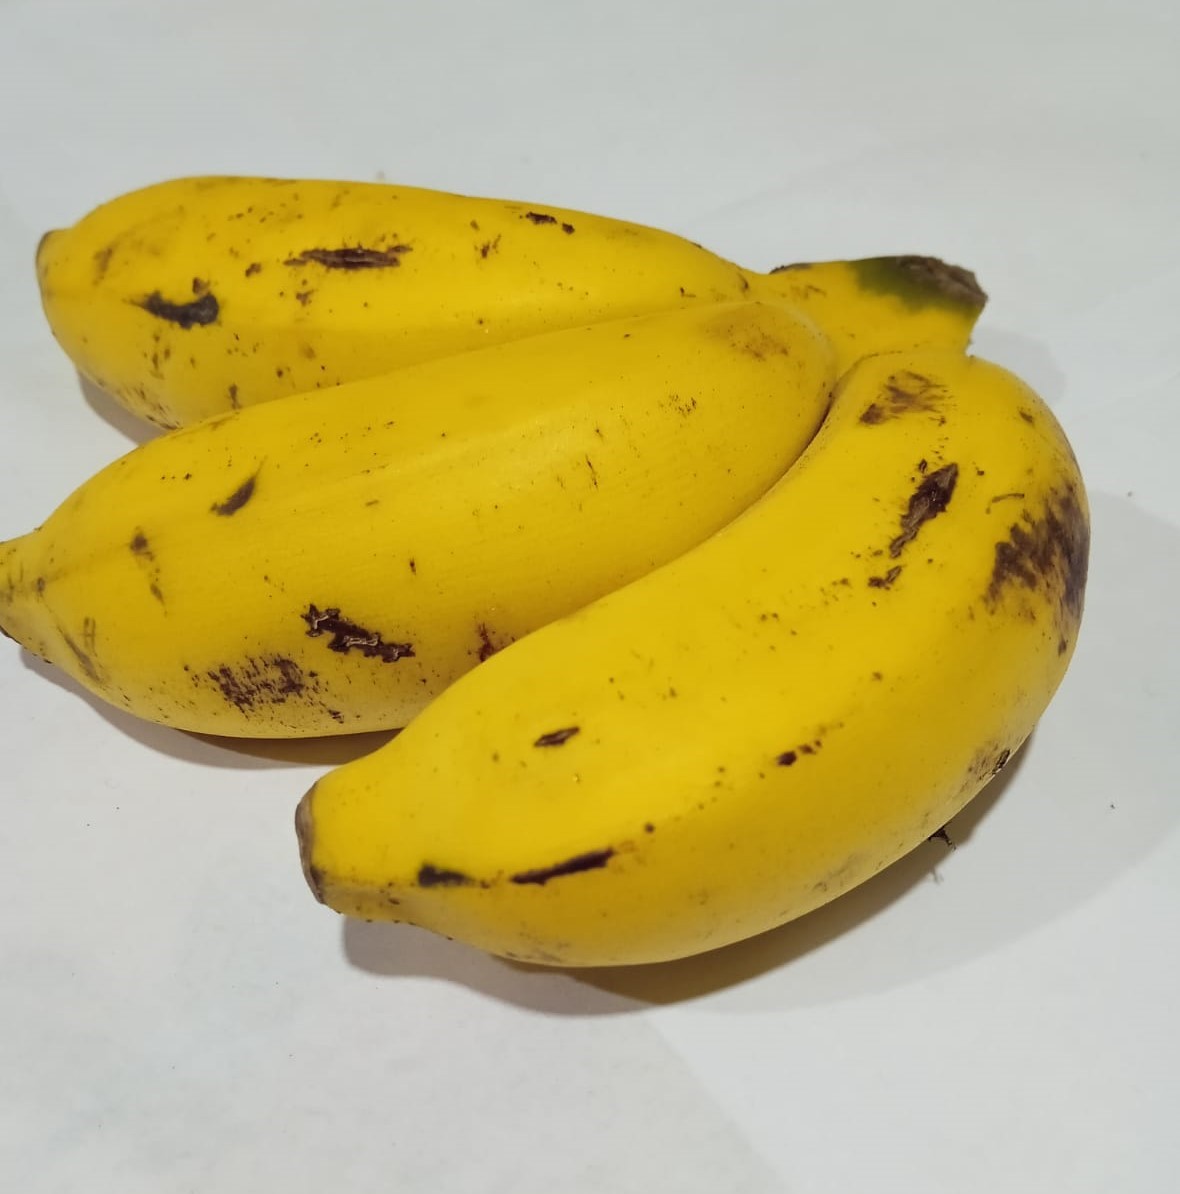
Fruit: banana
Condition: fresh